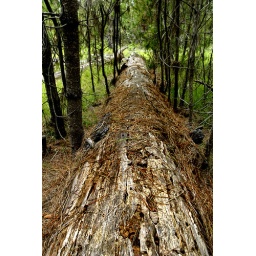
fallen tree in forest